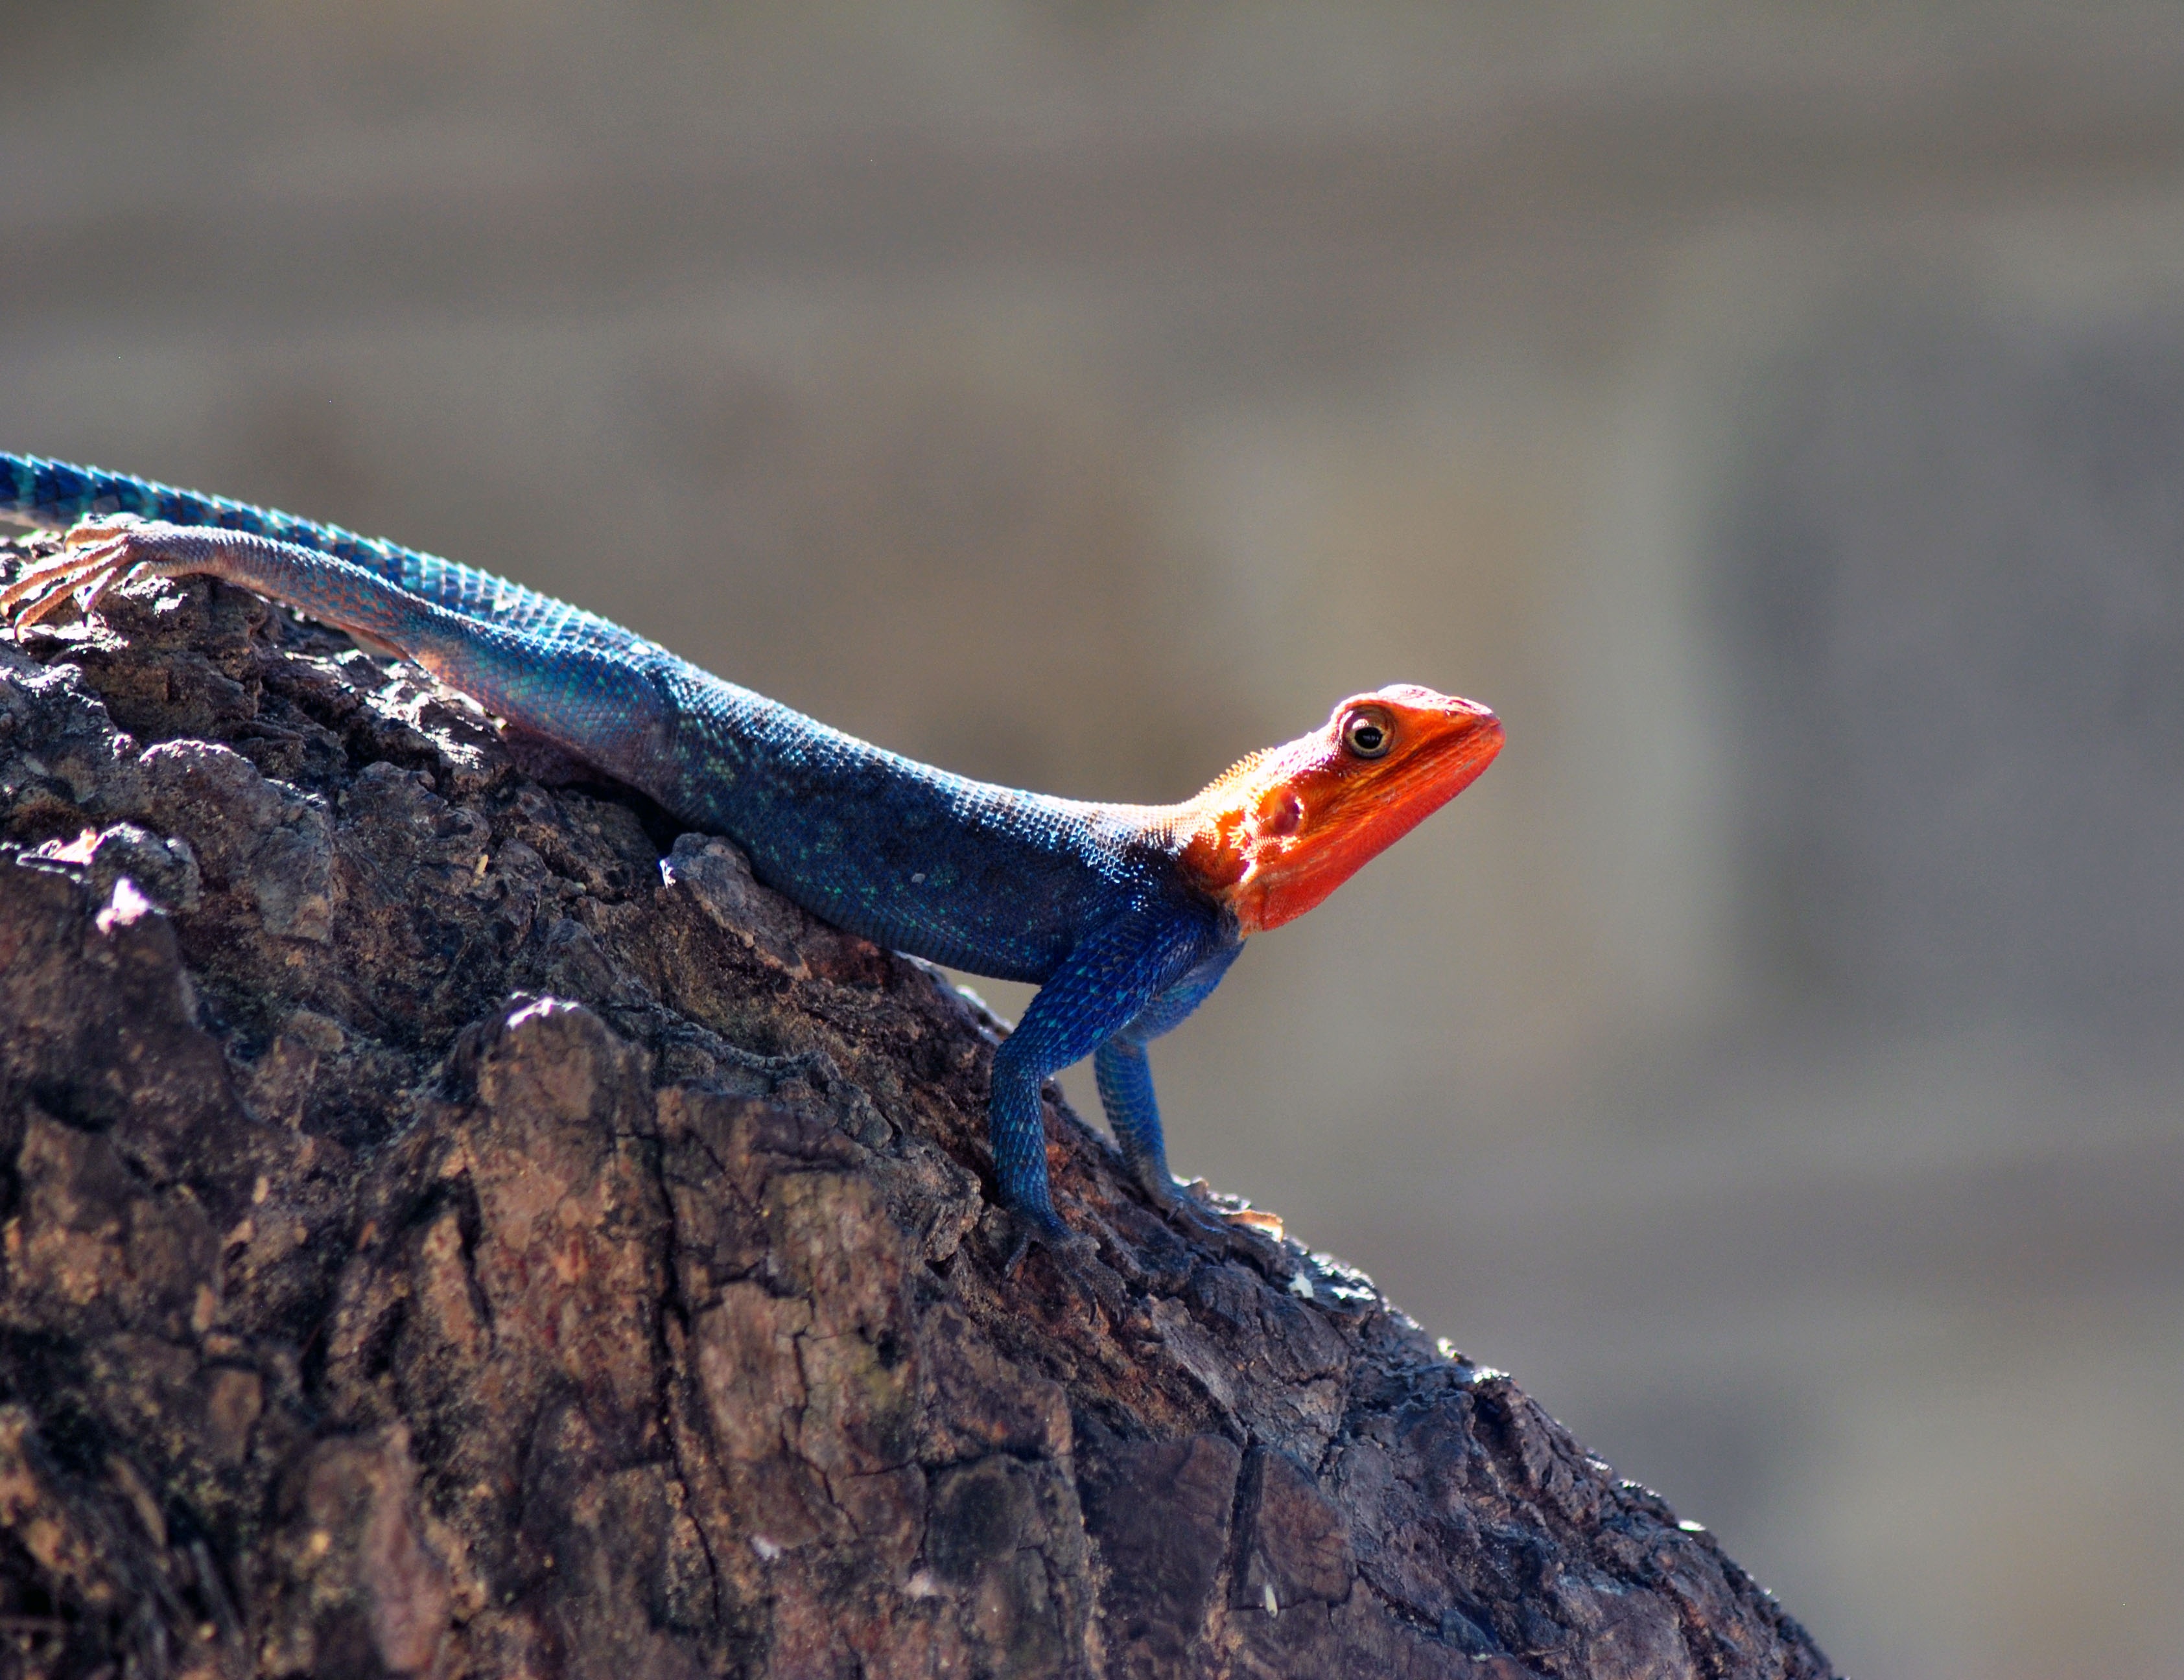
nature, bird, animal, wildlife, beak, blue, reptile, fauna, lizard, close up, vertebrate, scales, reptilian, macro photography, perching bird